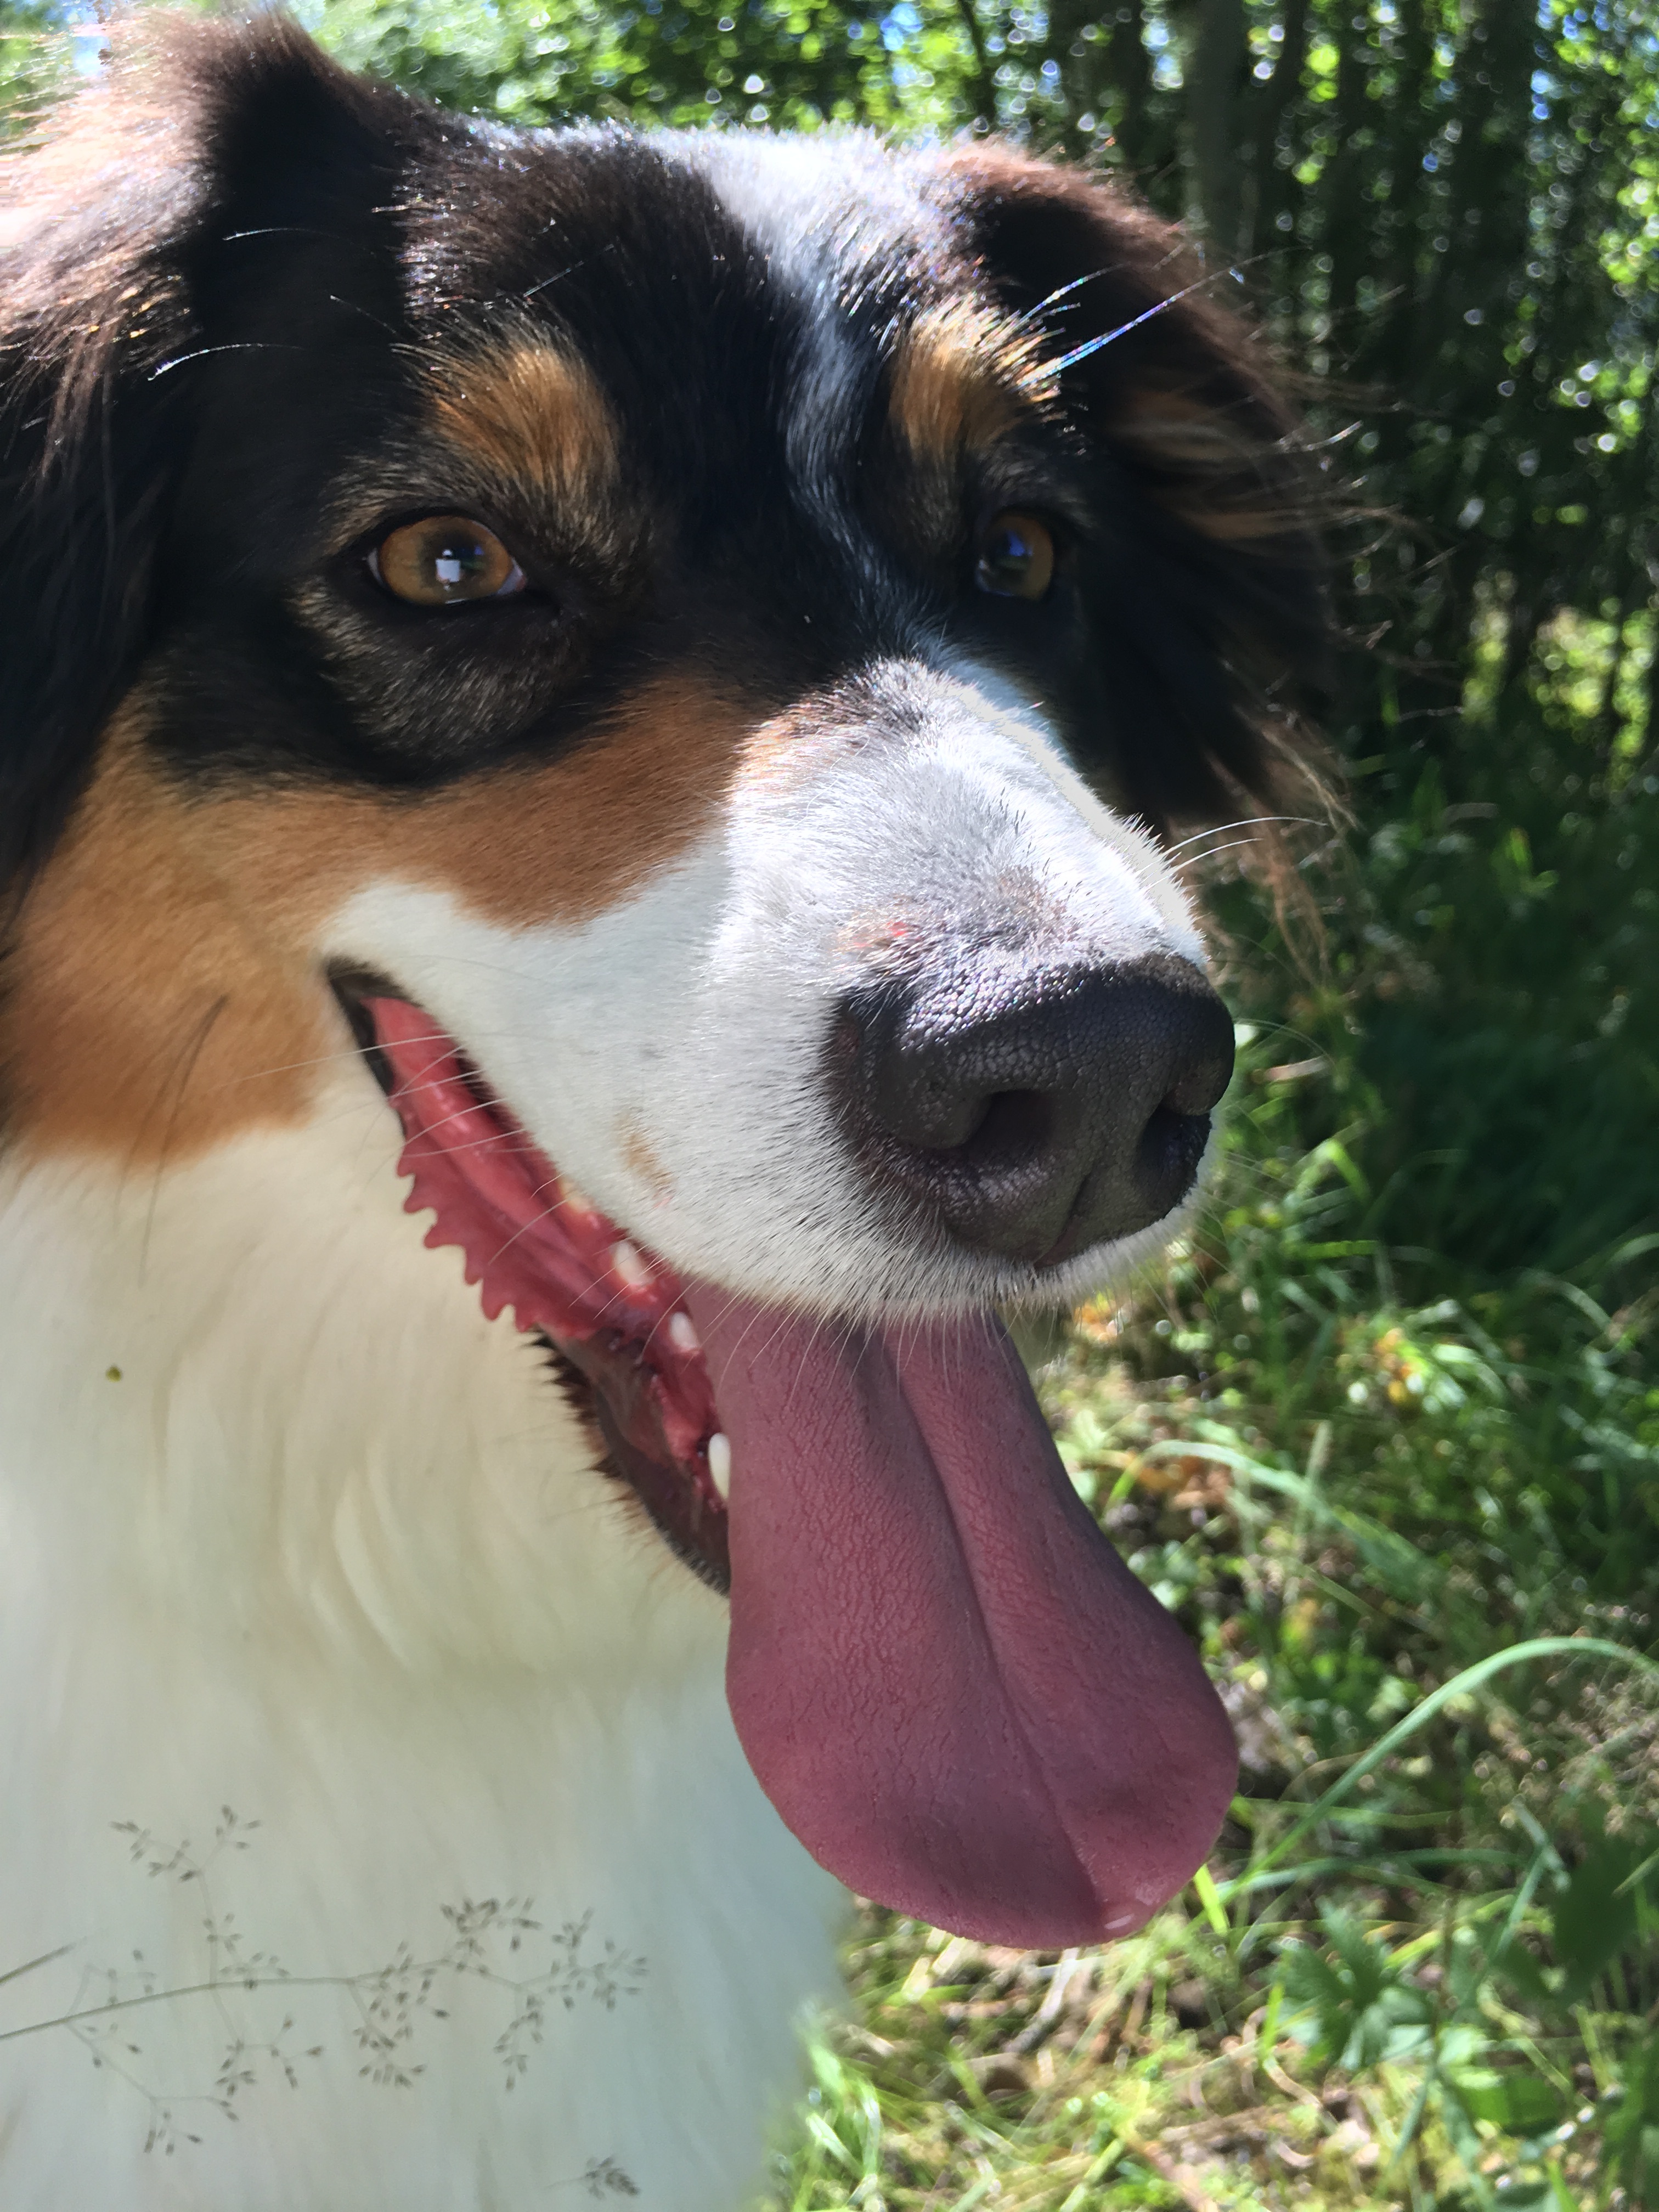
puppy, dog, collie, fur, mammal, pets, vertebrate, dog breed, aussie, australian shepherd, dog like mammal